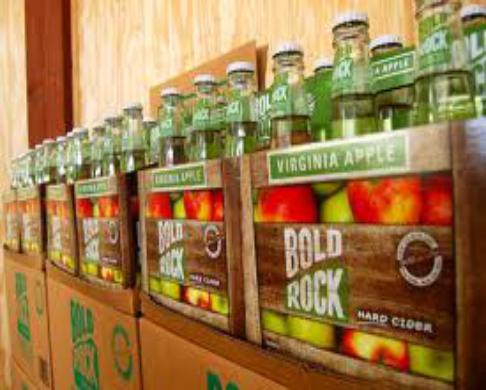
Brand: Bold Rock Hard Cider
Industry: Food